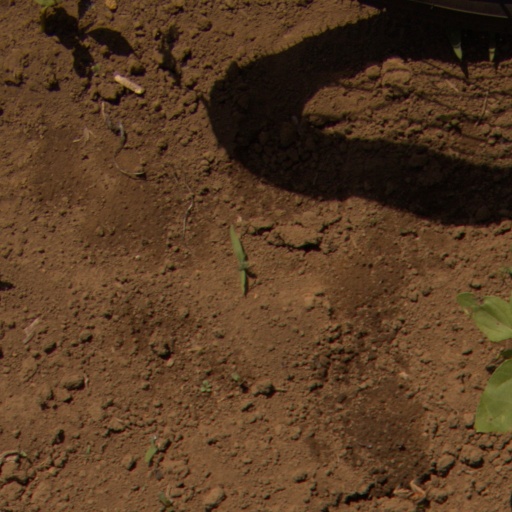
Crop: Jerusalem artichoke